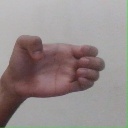
अक्षर: ख